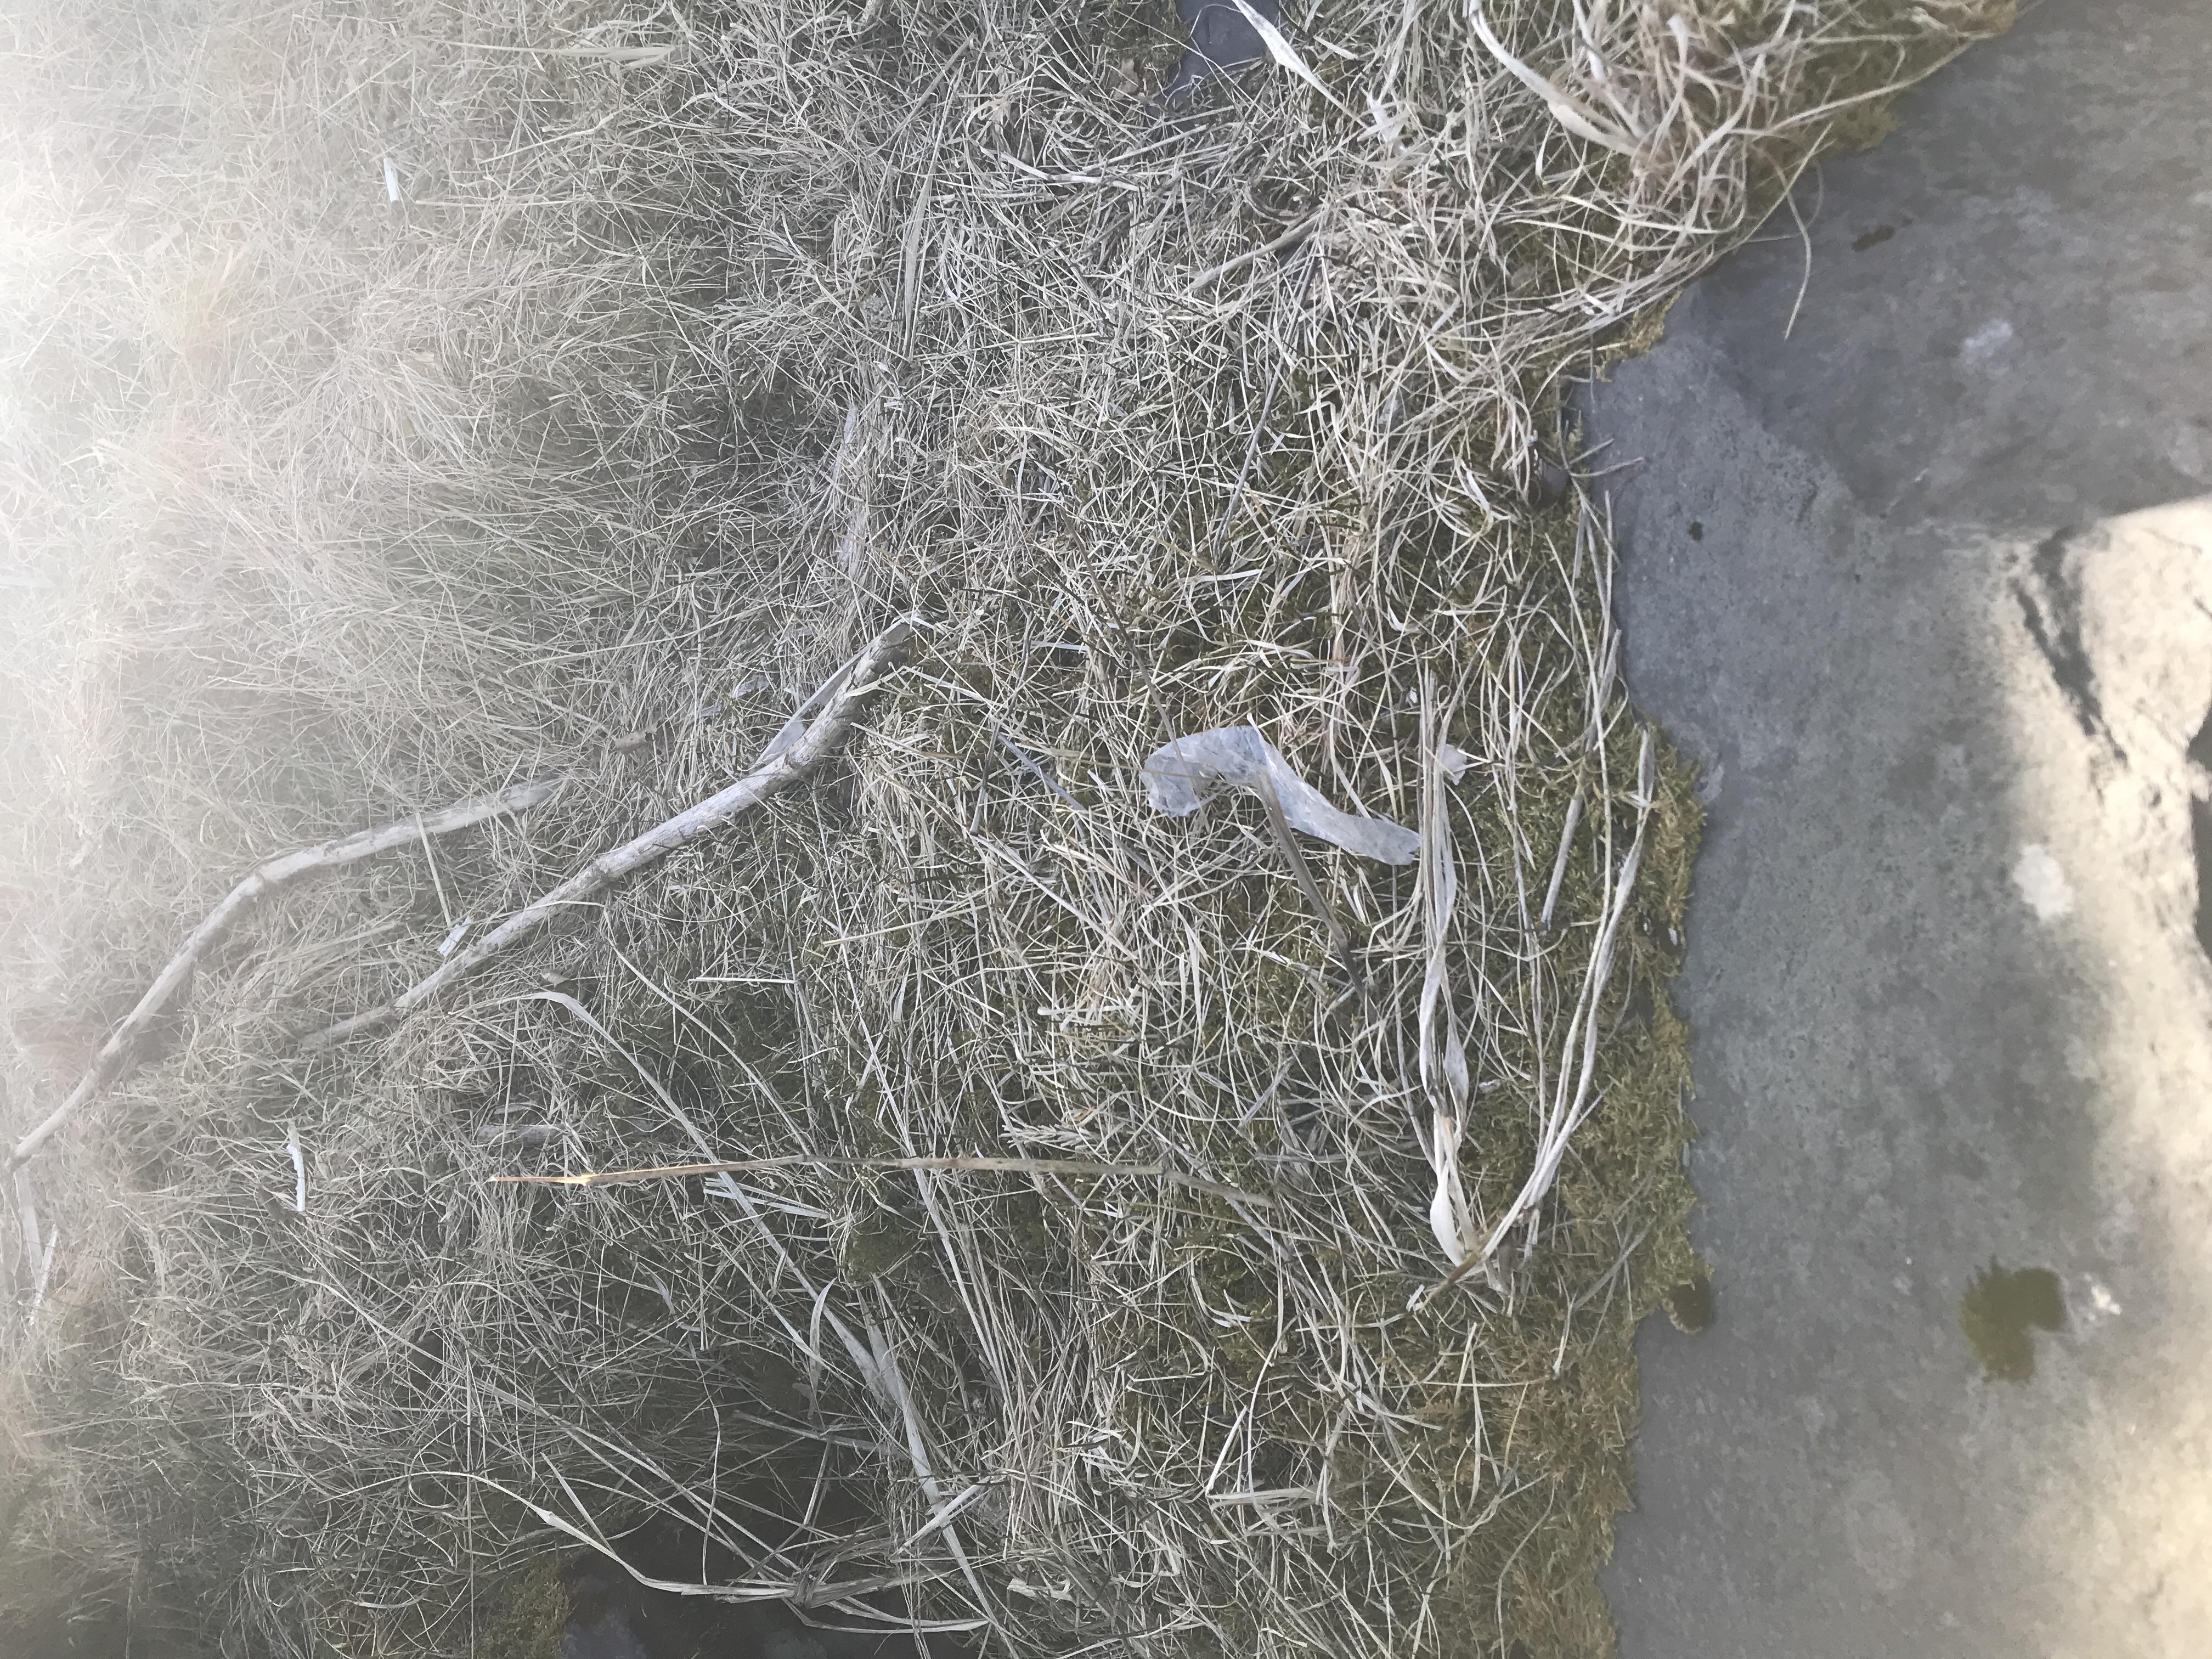
Object: Plastic film (Plastic bag & wrapper)

Object: Cigarette (Cigarette)